Deanery of St Patrick

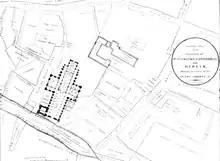
A 19th-century plan of the precincts of St. Patrick's Cathedral, showing the boundary of the dean's liberty. North is left.

The Deanery of St Patrick was one of several manors, or liberties, that existed in Dublin, Ireland since the arrival of the Anglo-Normans in the 12th century. They were town lands united to the city, but still preserving their own jurisdiction. The Lord of the Manor was the Dean of St Patrick's Cathedral, Dublin. In the 19th century it was the smallest of the liberties of Dublin.